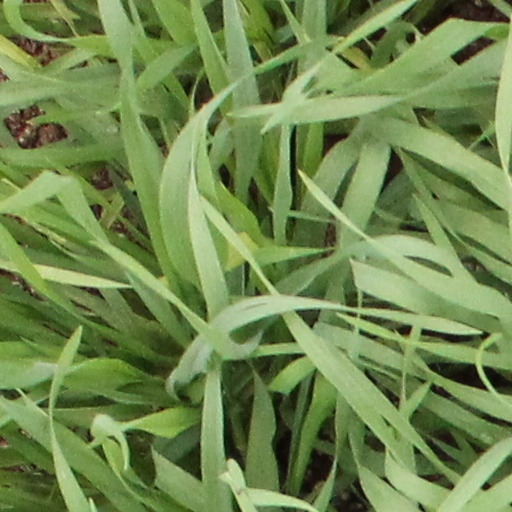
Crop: wheat